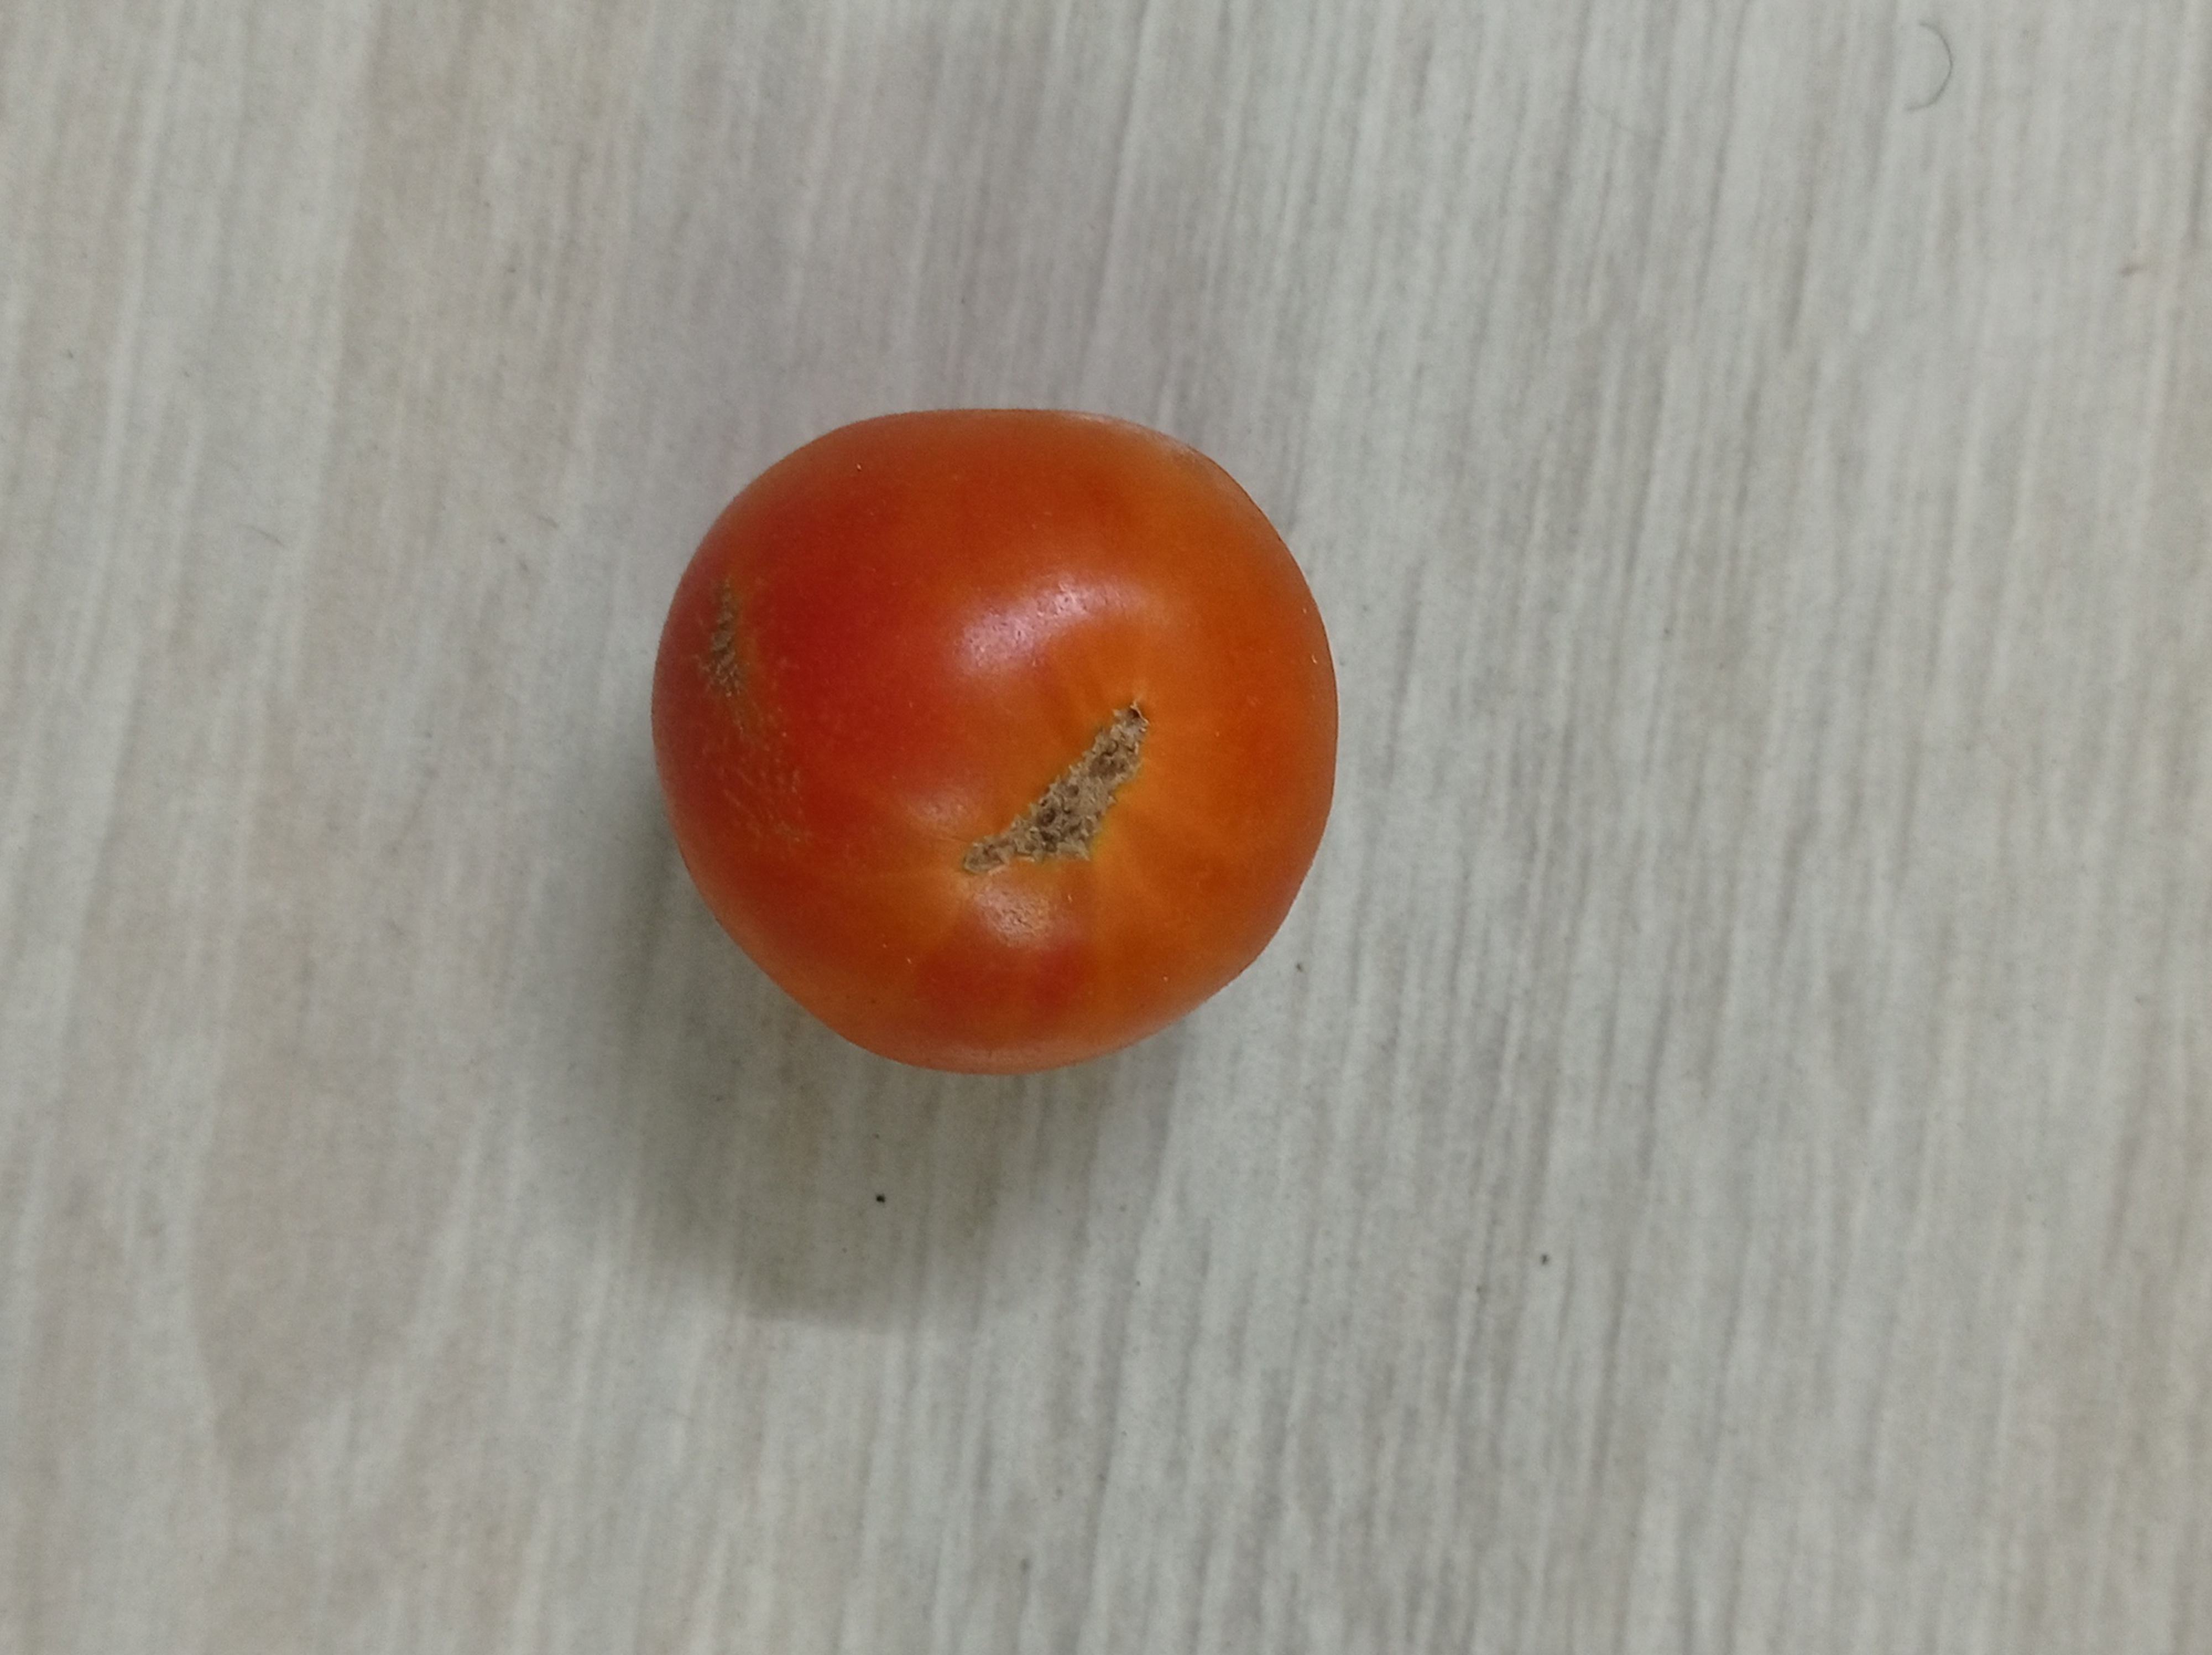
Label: Fresh